History of Sussex

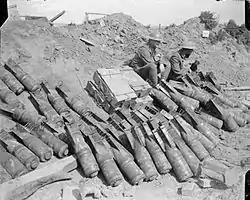
1918, near Lens in France. Two men of the 9th Battalion, Royal Sussex Regiment sit beside a dump of trench mortar bombs.

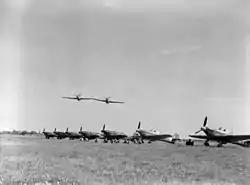
1942. Two Hawker Hurricane Mark IIs of No. 43 Squadron RAF make a low level pass over other aircraft of the Squadron, lined up at RAF Tangmere, Sussex

In 1793 at Brighton two batteries were built on the town's east and west cliffs (replacing older installations). The Sussex Yeomanry was founded in 1794, and numbers of gentlemen and yeomen volunteered to join the part-time cavalry regiment to serve in case of invasion by Bonaparte. Between 1805 and 1808 a series of defensive towers known as Martello towers were erected along the Sussex and Kent coasts, and later on the east coast. The Admiralty commissioned a visual signalling system to allow communications between ships and the shore and from there to the Admiralty in London; Sussex had a total of 16 signalling stations on its coast. A central fort and supply base for the towers, the Eastbourne Redoubt at Eastbourne was constructed between 1804 and 1810. It is now home to the Royal Sussex Regiment Museum. In the 1860s, possible wars with France prompted more defence building, including the fort at Newhaven.